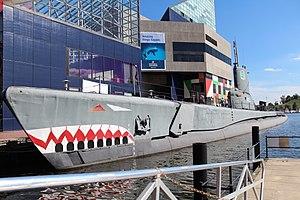
L'USS Torsk (SS-423) est un sous-marin d'attaque américain de la classe Tench. Lancé le 6 septembre 1944, il participe à la guerre du Pacifique et torpille le 14 août 1945 le Kaibokan 47, le dernier navire de la marine impériale japonaise coulé avant la capitulation du Japon.